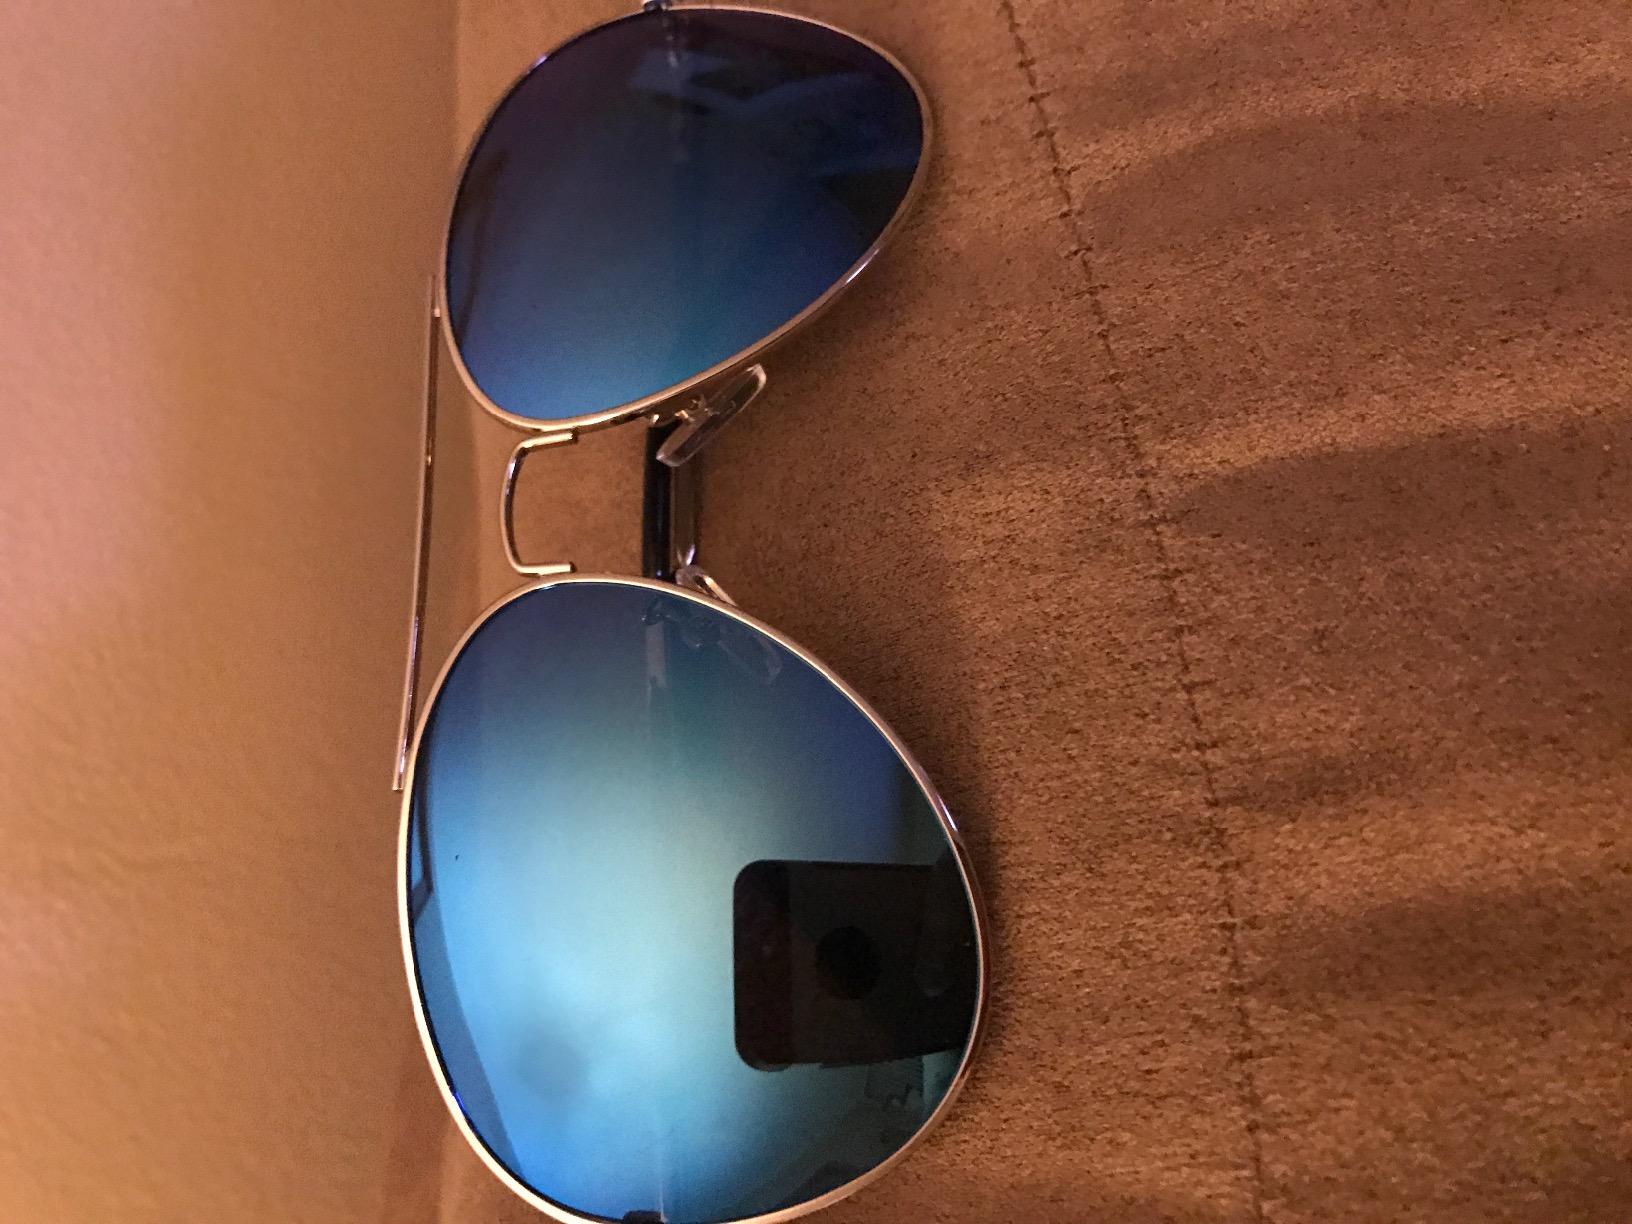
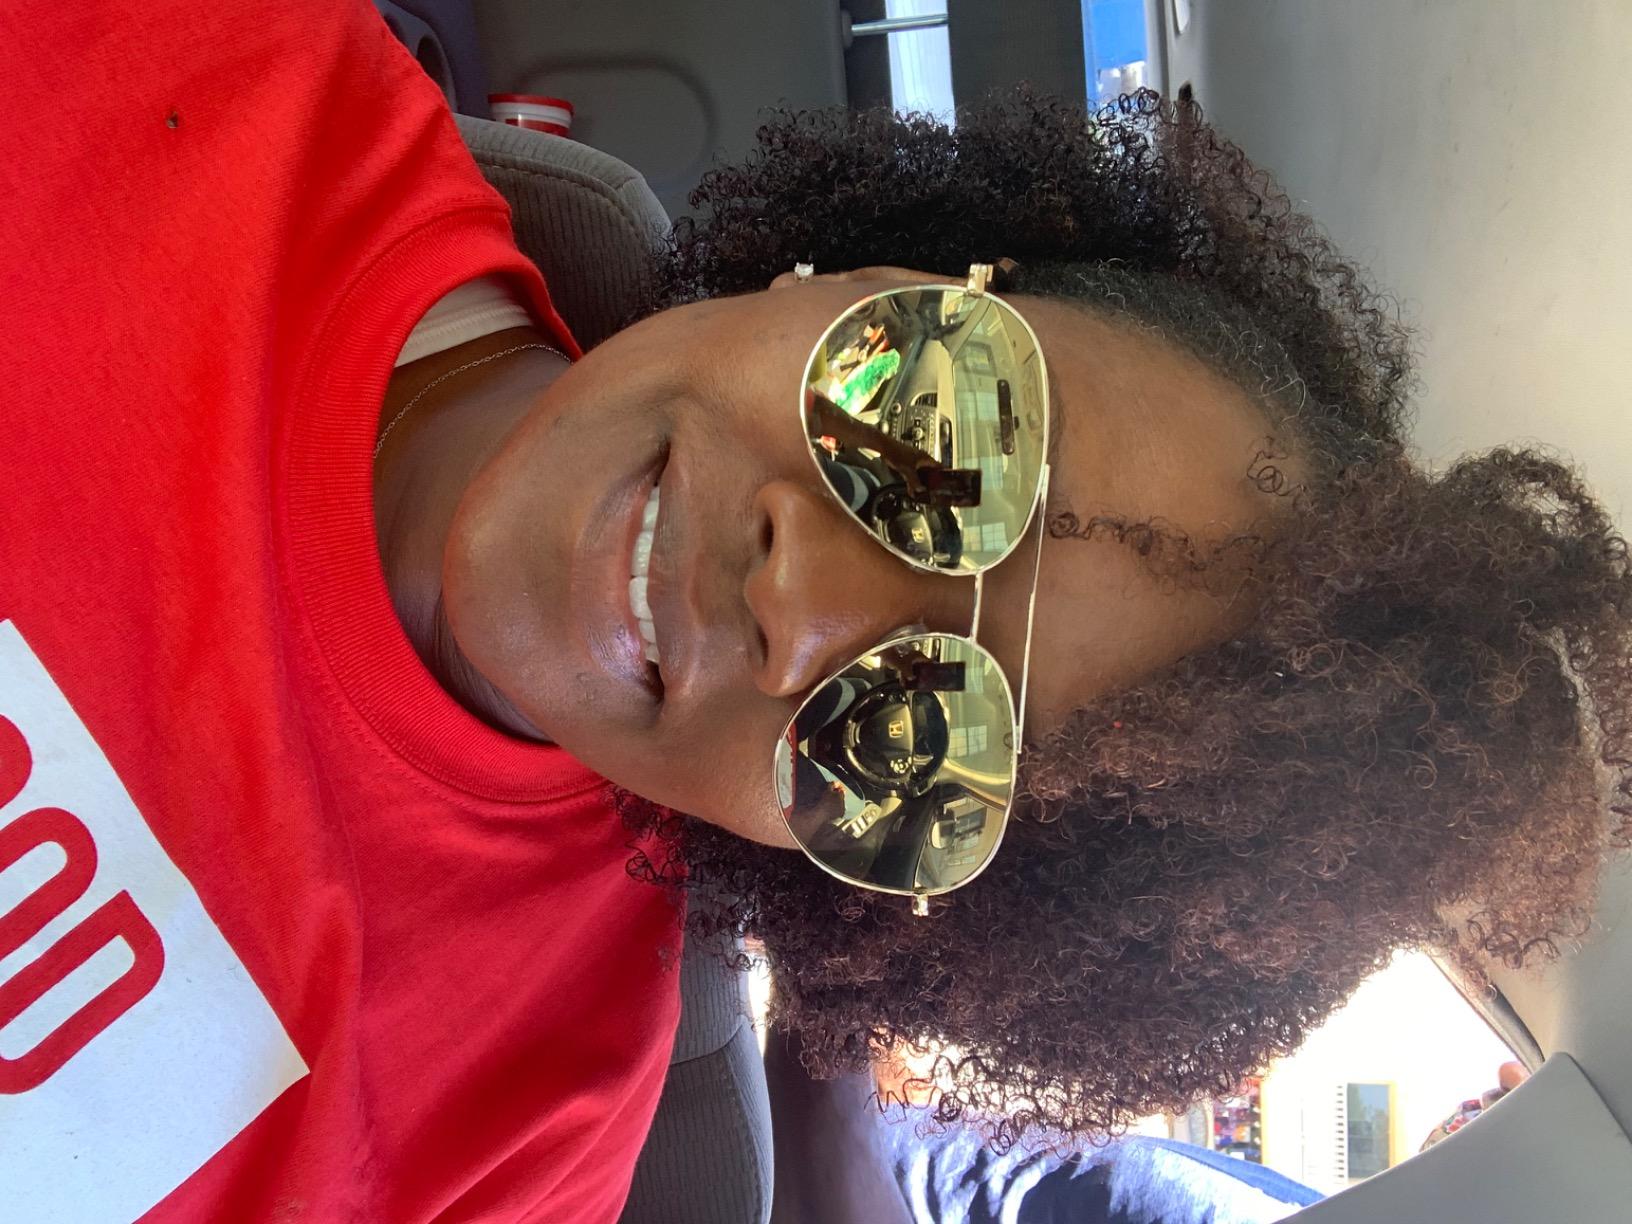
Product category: accessories_sunglasses
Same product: no